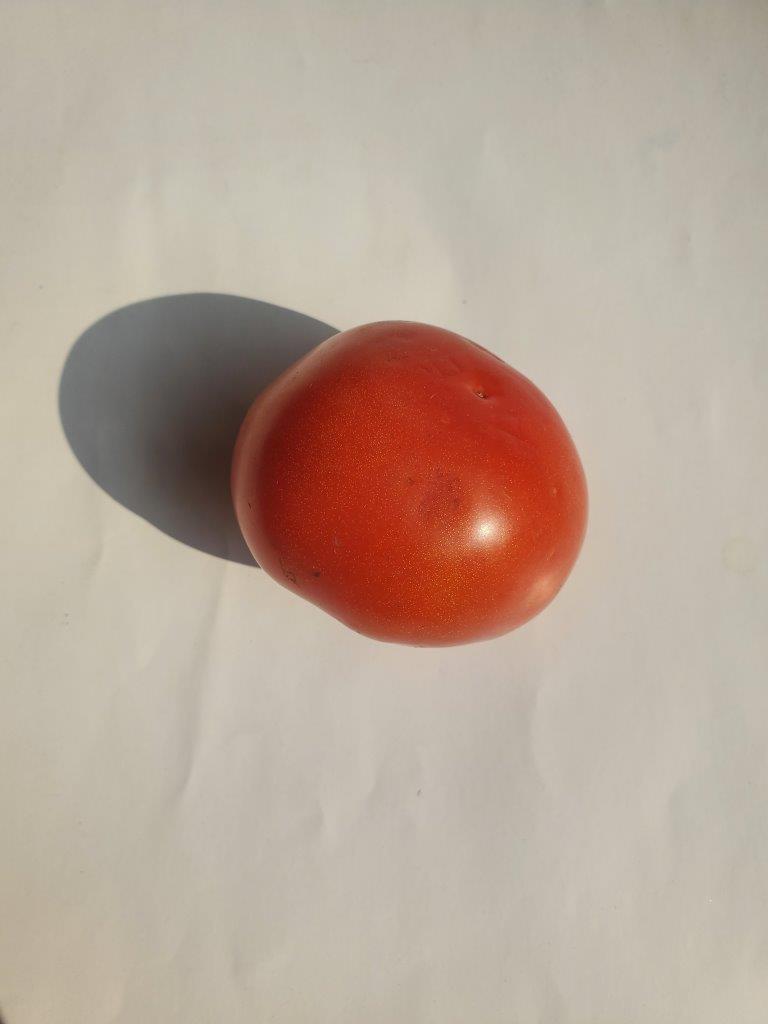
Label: Fresh